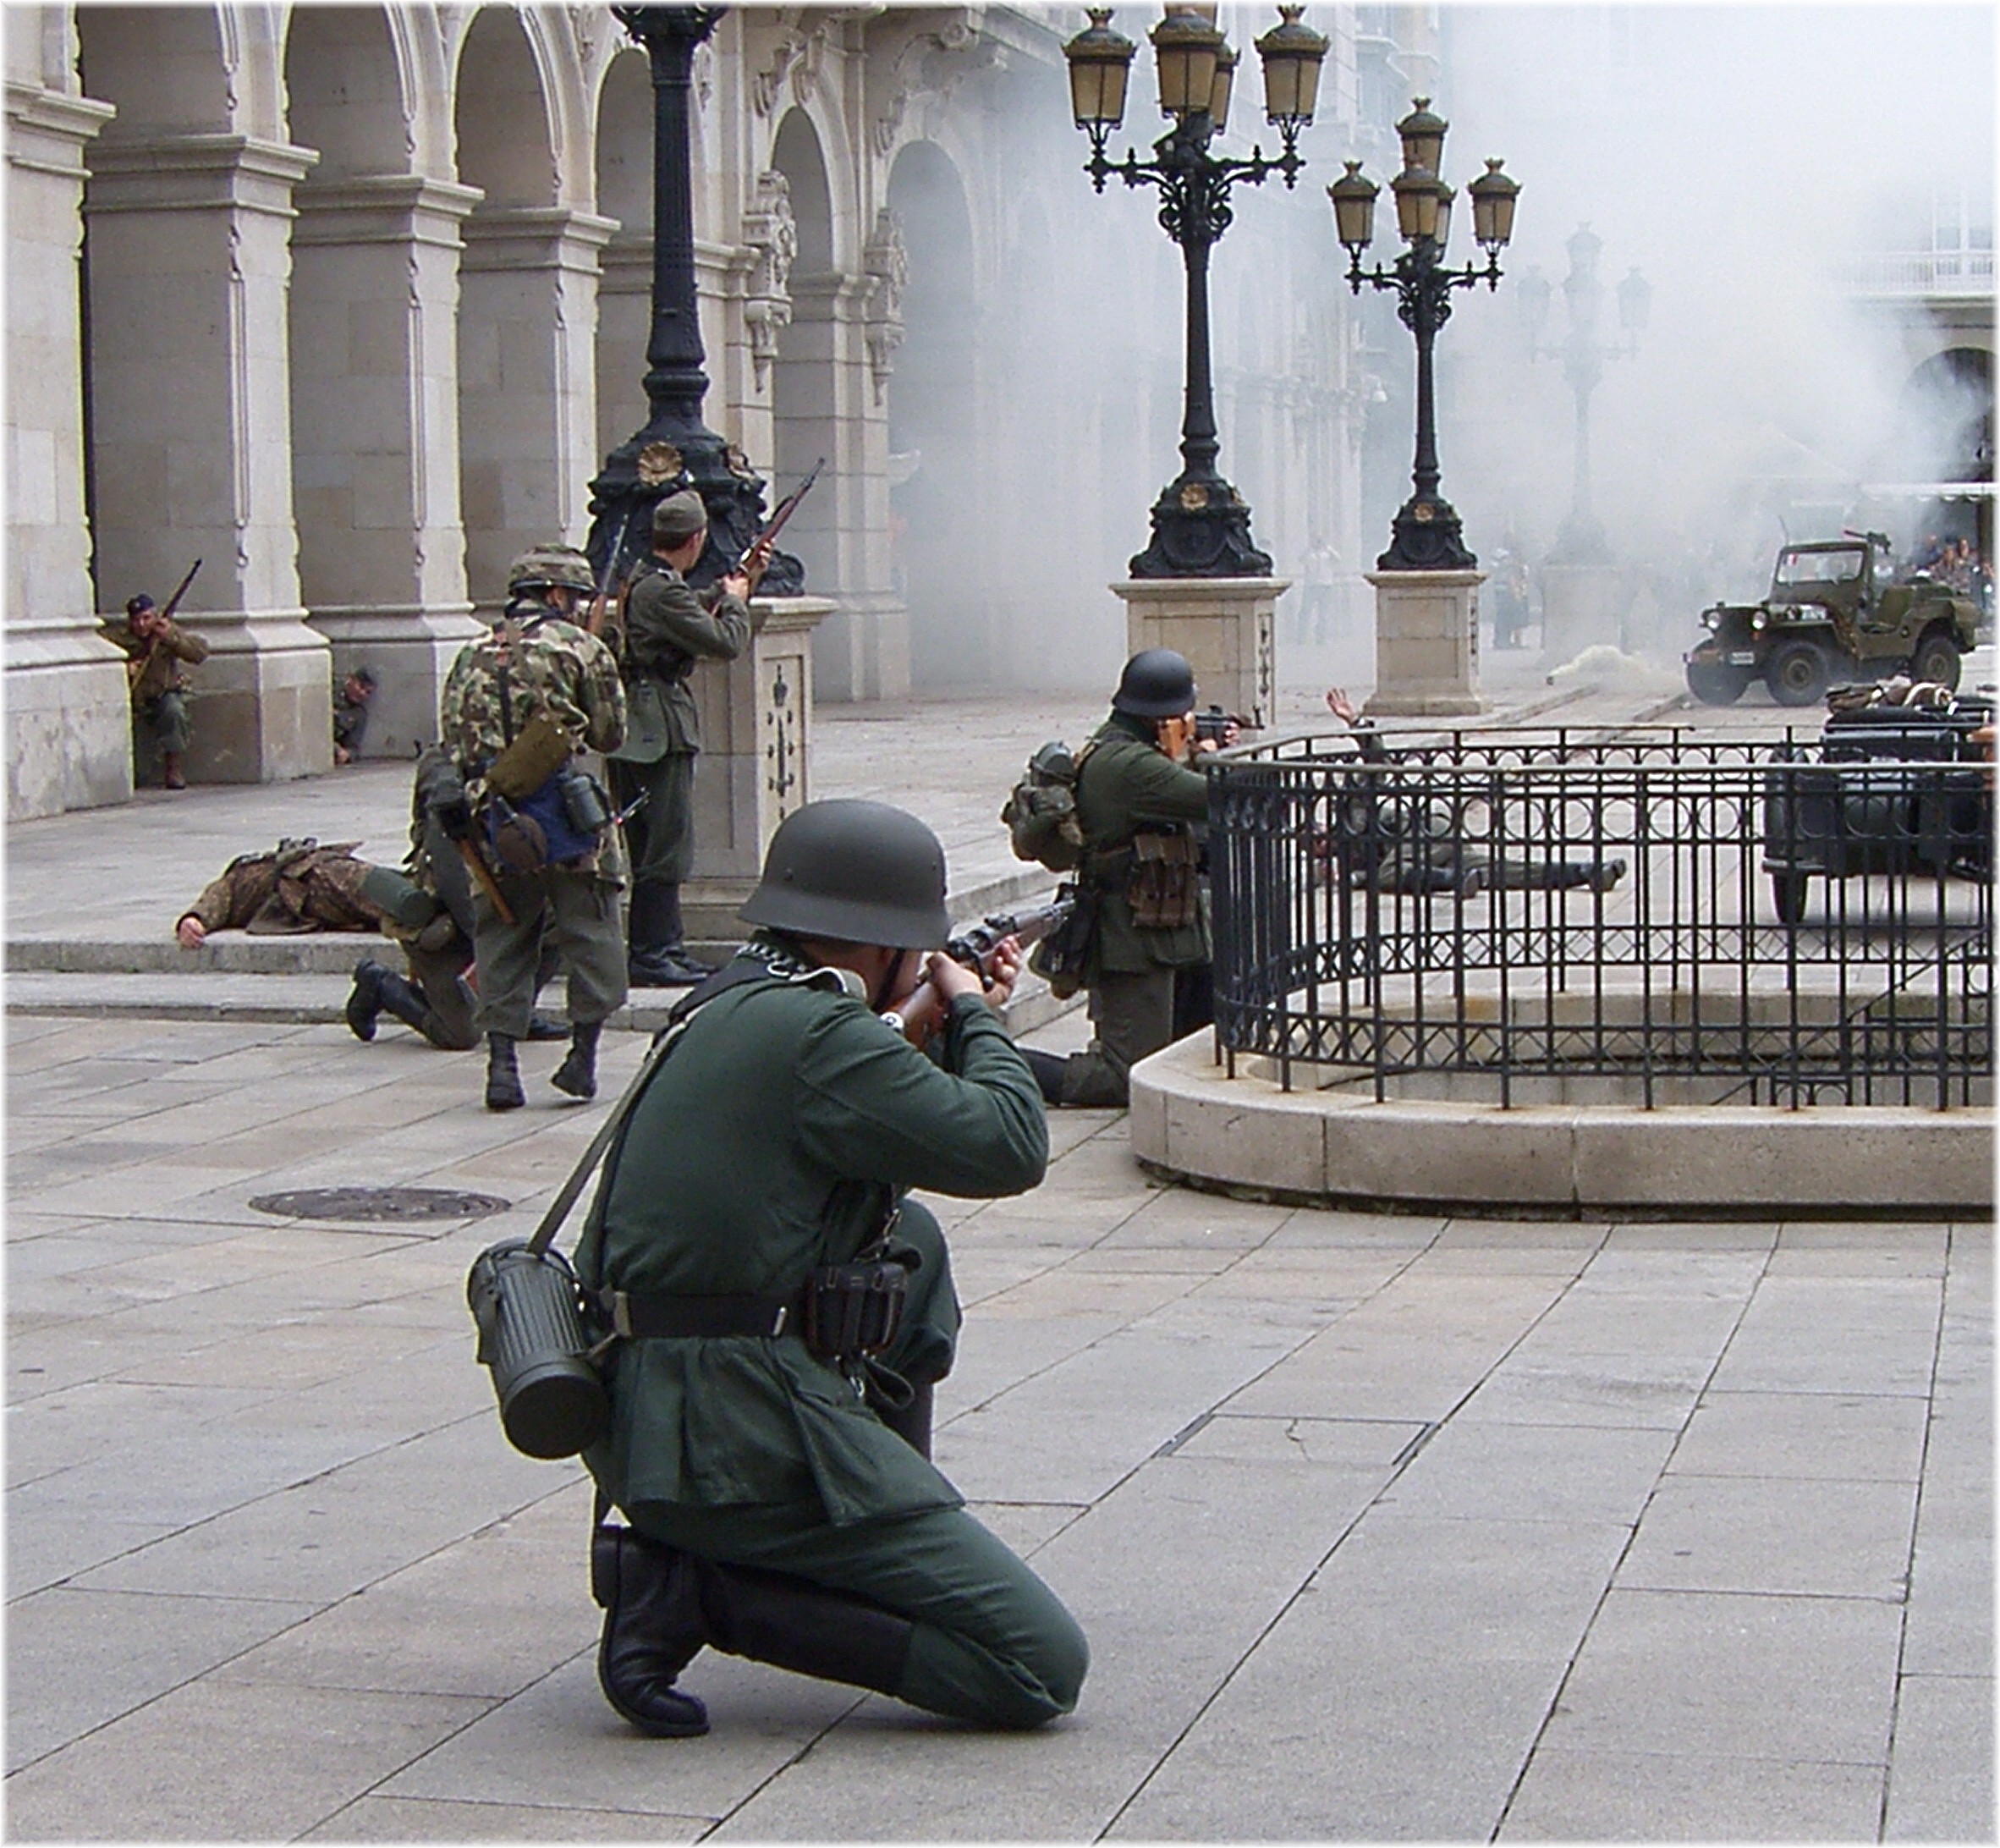
monument, statue, soldier, sculpture, art, temple, human positions